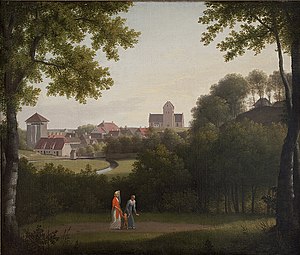
Lyngby Kirke (Lyngby-Taarbæk Kommune) / Kunst
Prospekt af Lyngby, maleri af C.W. Eckersberg.